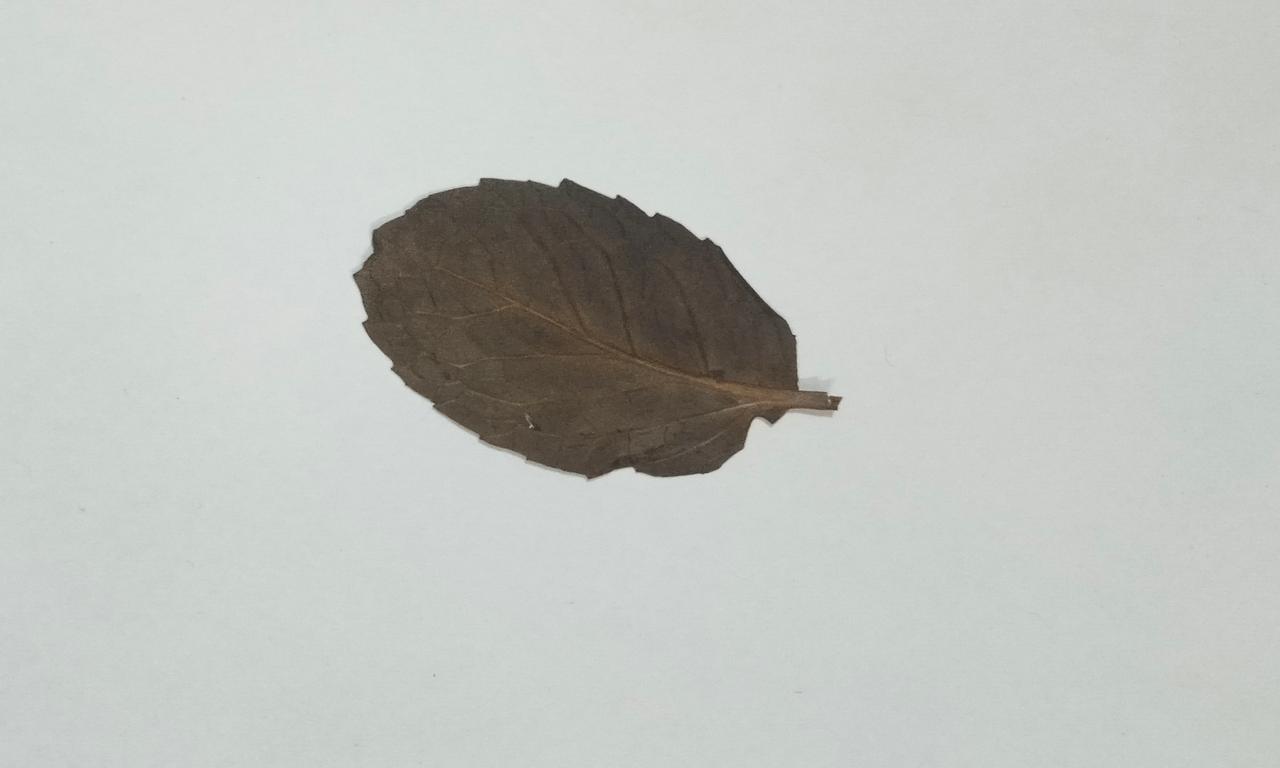
Label: Dried